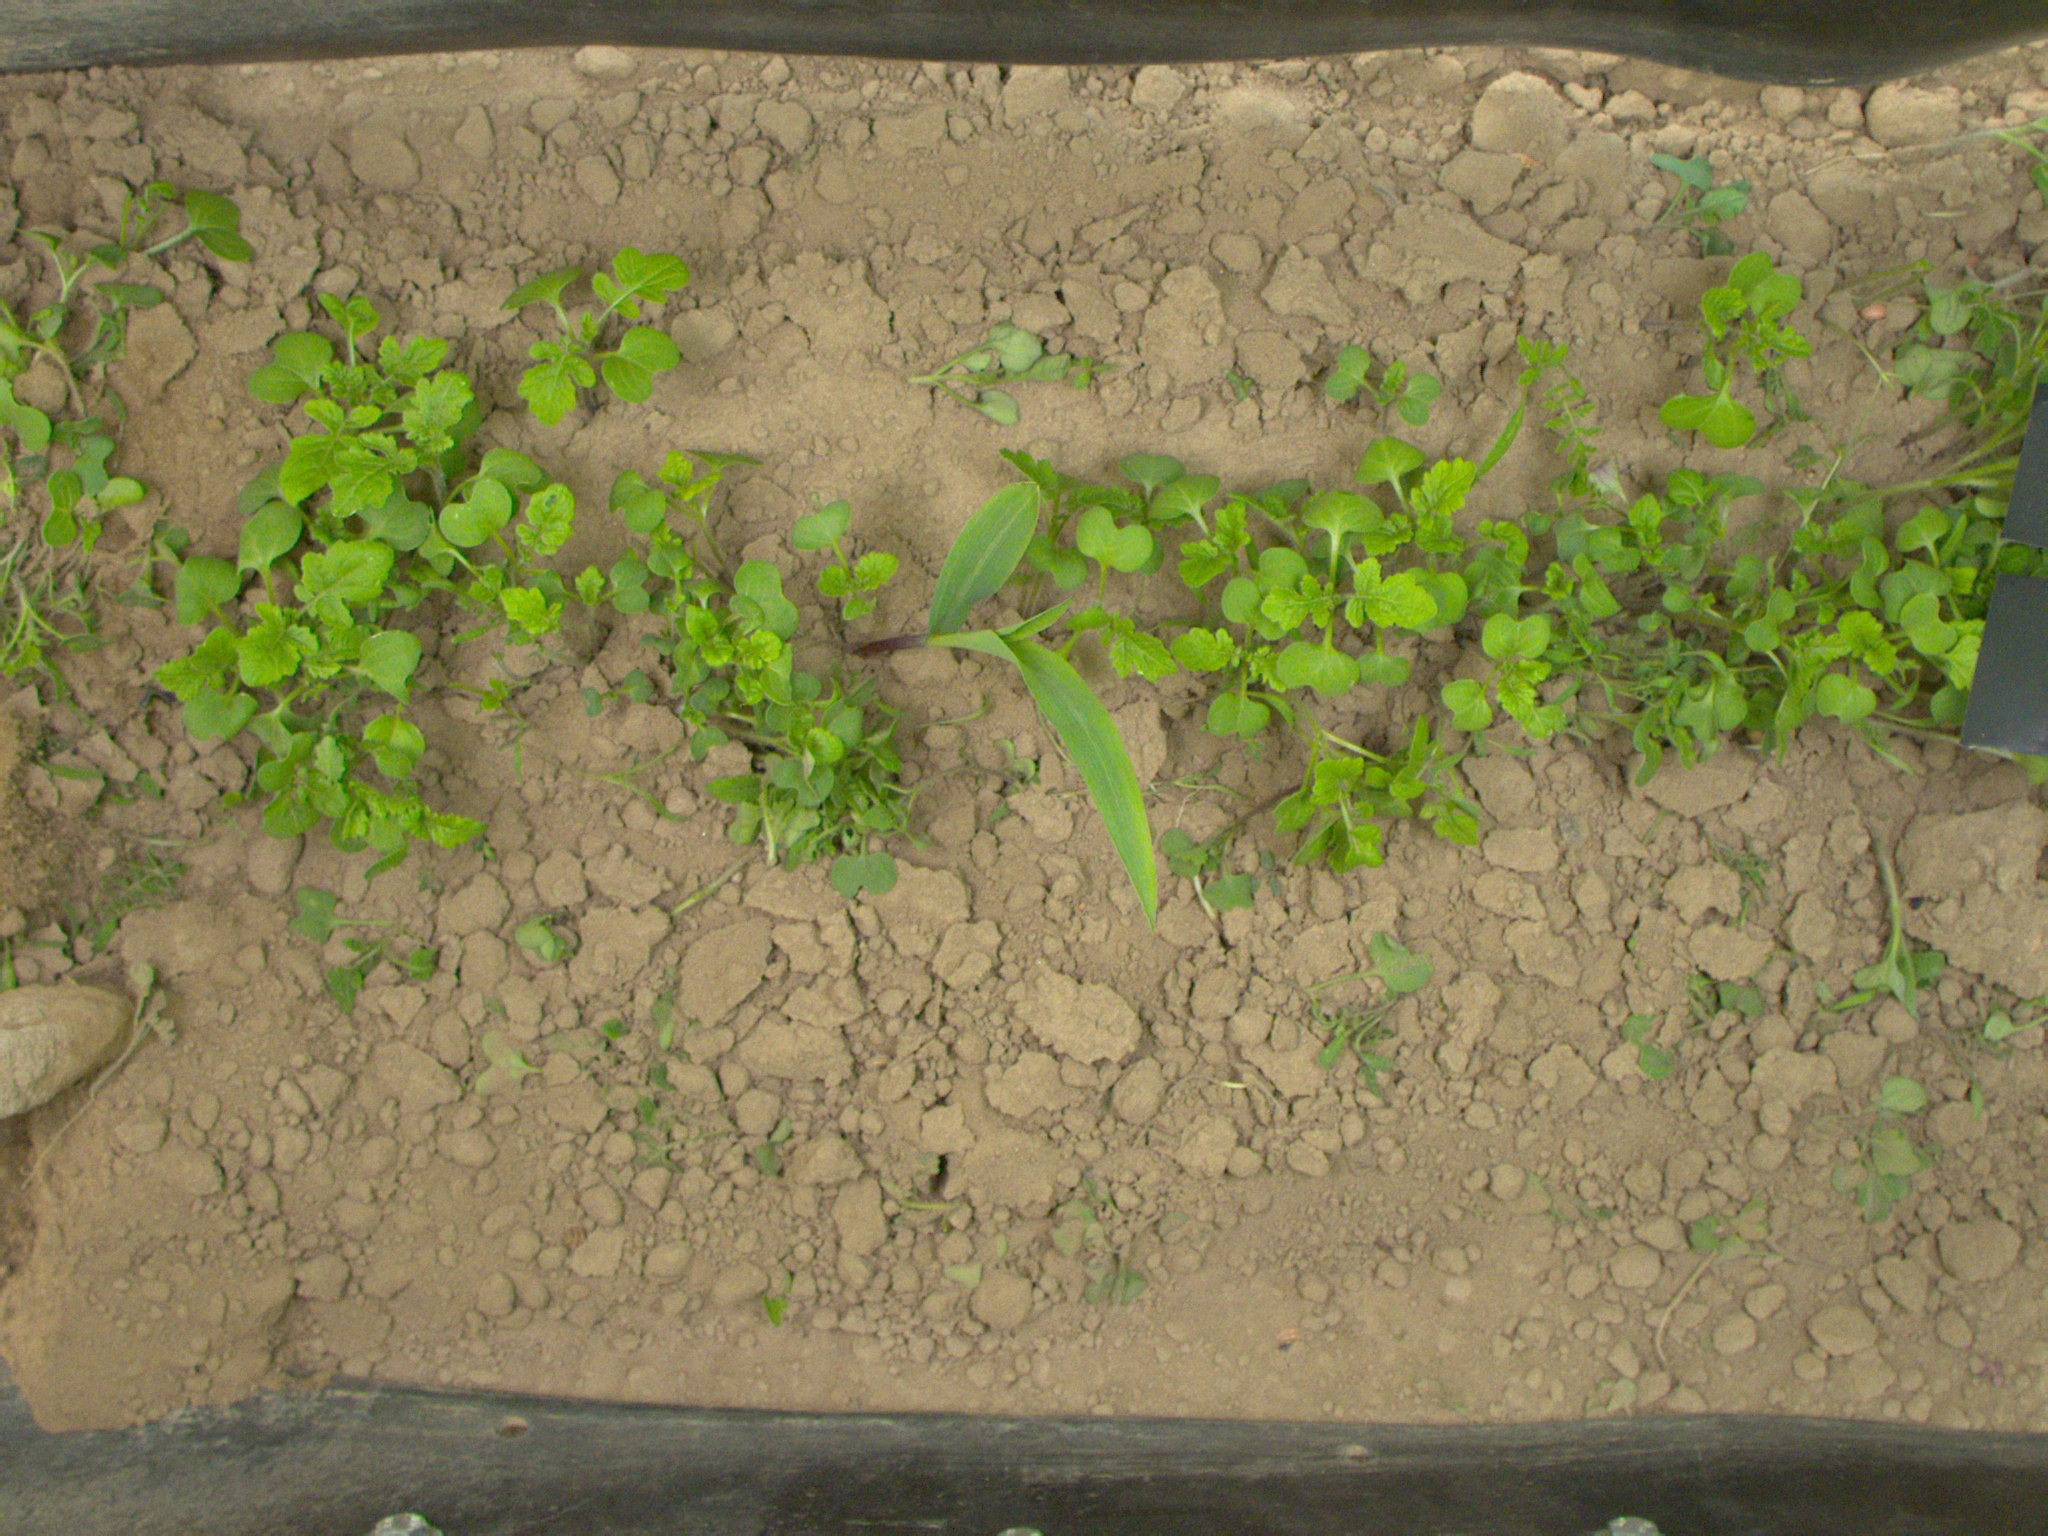
Crop: maize
Objects: maize, stem_maize